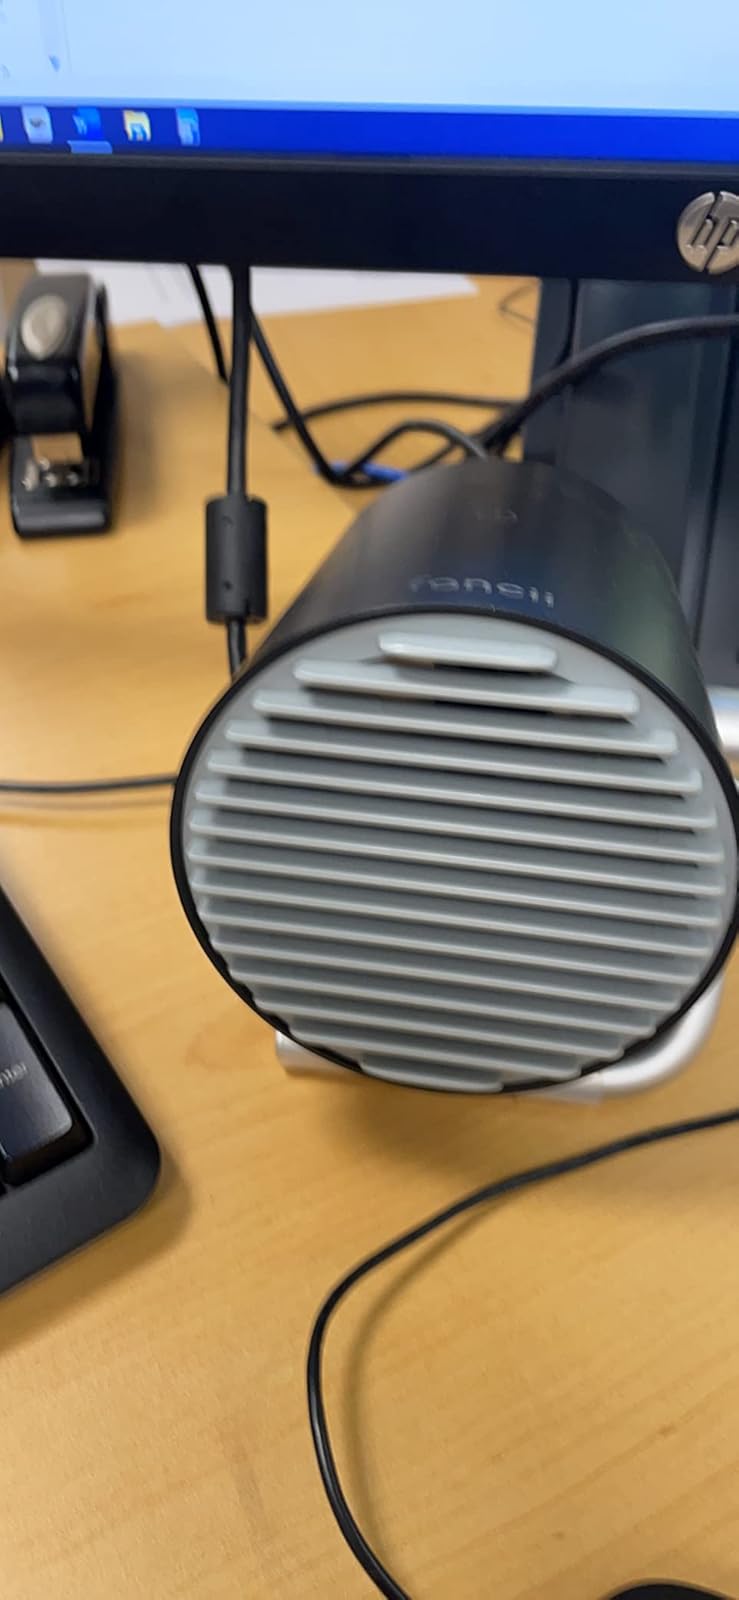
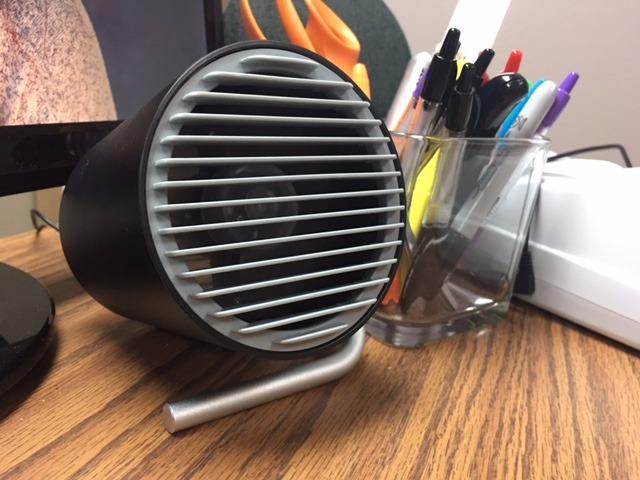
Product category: fan
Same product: yes